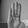
ASL letter: B